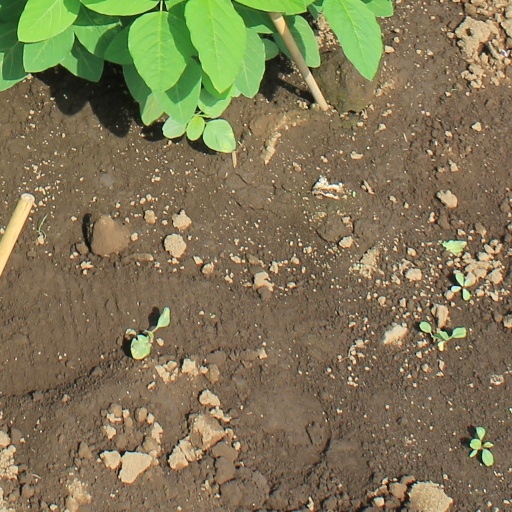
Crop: soybean